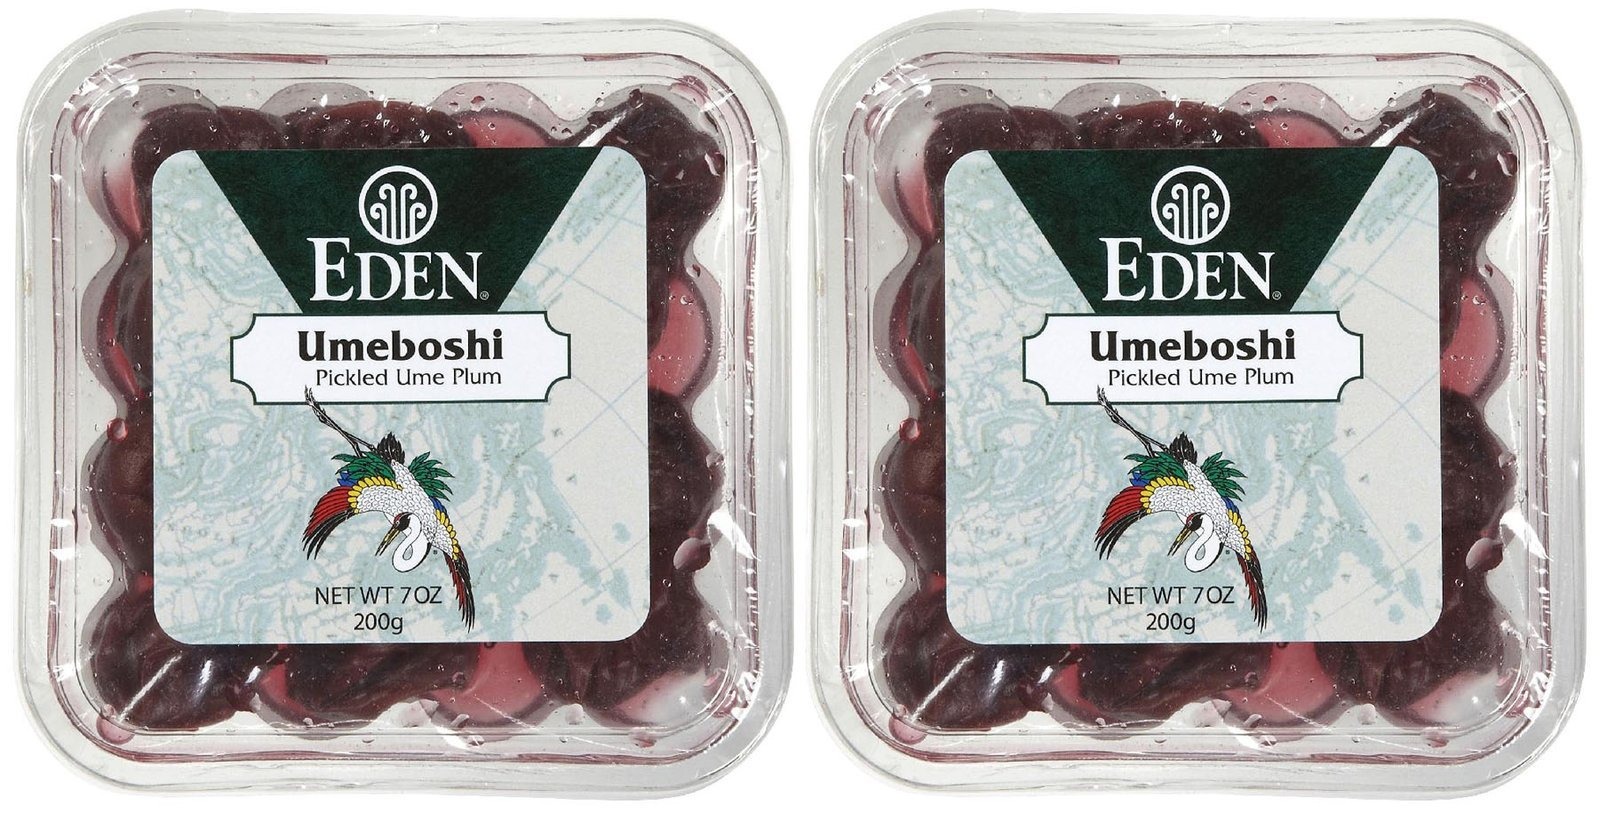
Item Name: Eden Umeboshi Plums Packages - 7 oz - 2 pk
Value: 2.0
Unit: Count

Price: 61.04